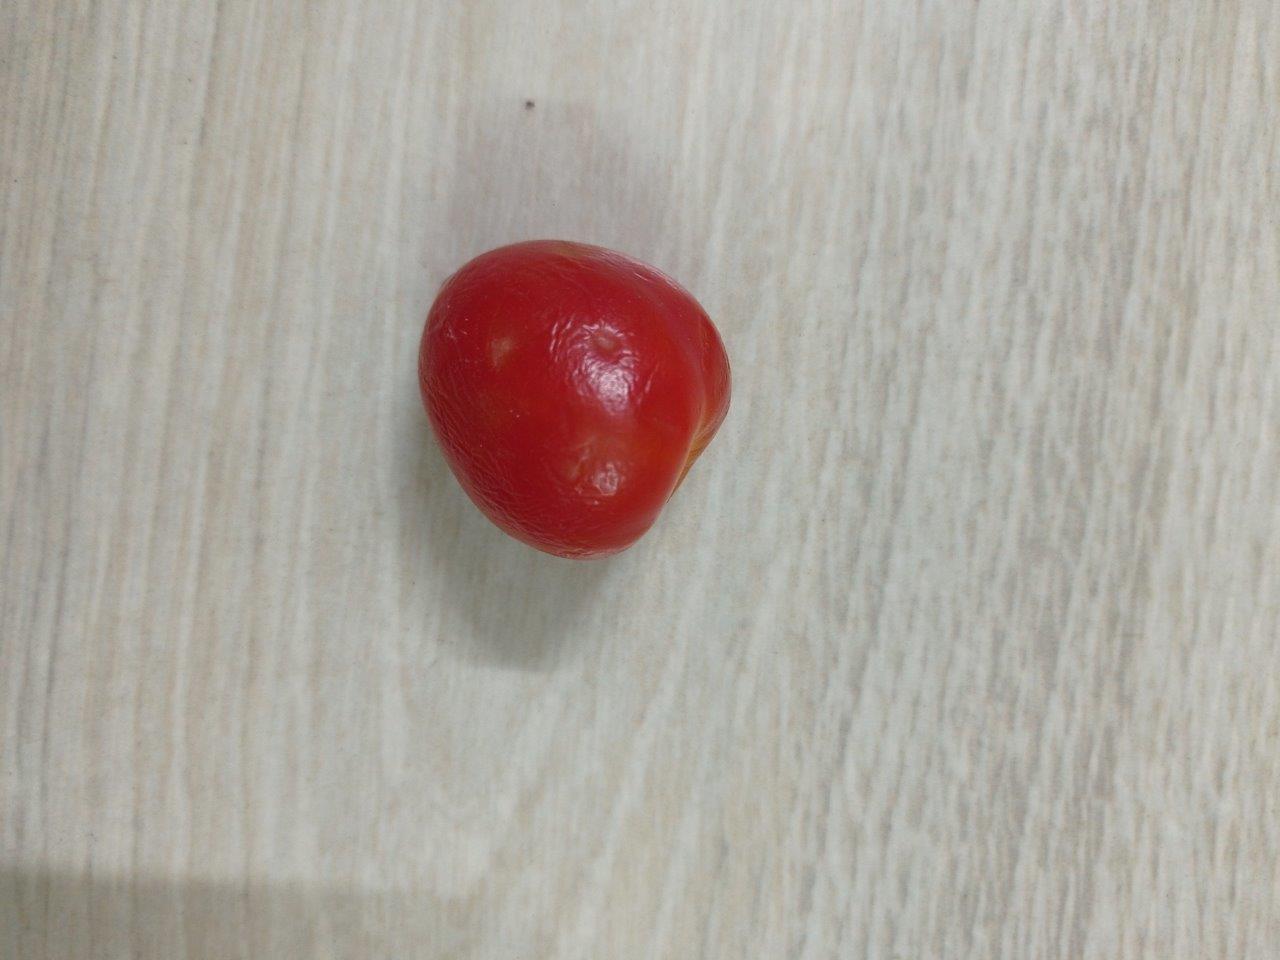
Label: Fresh